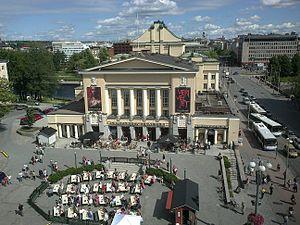
La rue Hämeenkatu est la rue principale de Tampere en Finlande.
Le Théâtre de Tampere est un théâtre situé au centre de la ville de Tampere en Finlande.